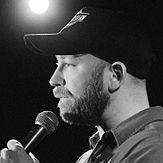
Age: 36